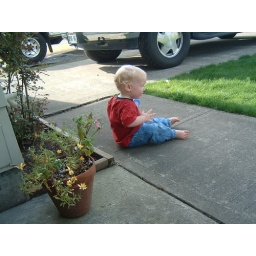
Ryan has now managed to open the screen door and escape out the front. It's like Jordan all over again.